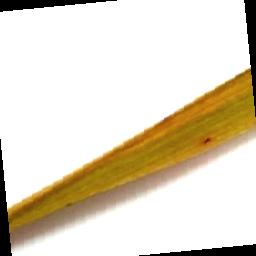
Label: Rice___Brown_Spot